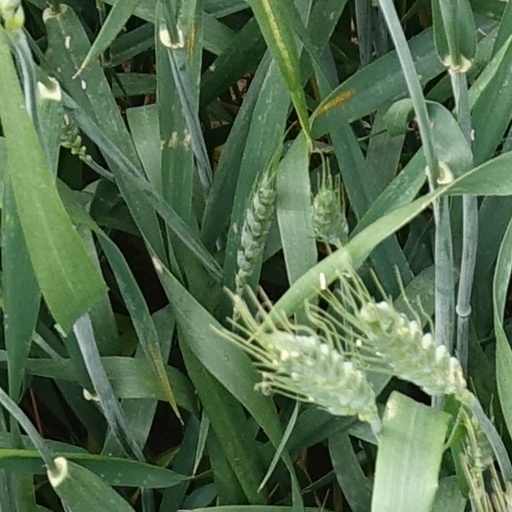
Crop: wheat